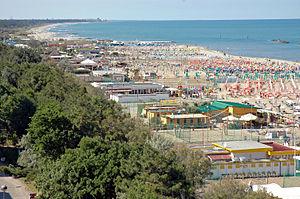
Lido di Classe est une frazione de la commune de Ravenne dans la province de Ravenne de la région Émilie-Romagne. Elle se trouve au sud de l'embouchure du Savio et au nord de la zone côtière de la Pineta di Classe.